Atlantic City, New Jersey

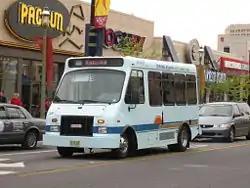
ACJA "Jitney" No. 29 on a casino shuttle run

While located south of Atlantic City in Margate City, Lucy the Elephant has become almost an icon for the Atlantic City area. Lucy is a six-story elephant-shaped example of novelty architecture, constructed of wood and tin sheeting in 1882 by James V. Lafferty in an effort to sell real estate and attract tourism. Over the years, Lucy had served as a restaurant, business office, cottage, and tavern (the last closed by Prohibition). Lucy had fallen into disrepair by the 1960s and was scheduled for demolition. The structure was moved and refurbished as a result of a "Save Lucy" campaign in 1970 and received designation as a National Historic Landmark in 1976, and is open as a museum.